Denis Compton

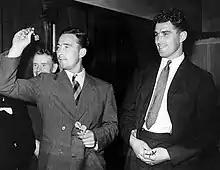
Denis and Leslie in 1947

Compton's elder brother Leslie also played cricket for Middlesex and football as a defender for Arsenal and England.